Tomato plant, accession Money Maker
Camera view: bottom (45 deg); turntable rotation: 0 degrees
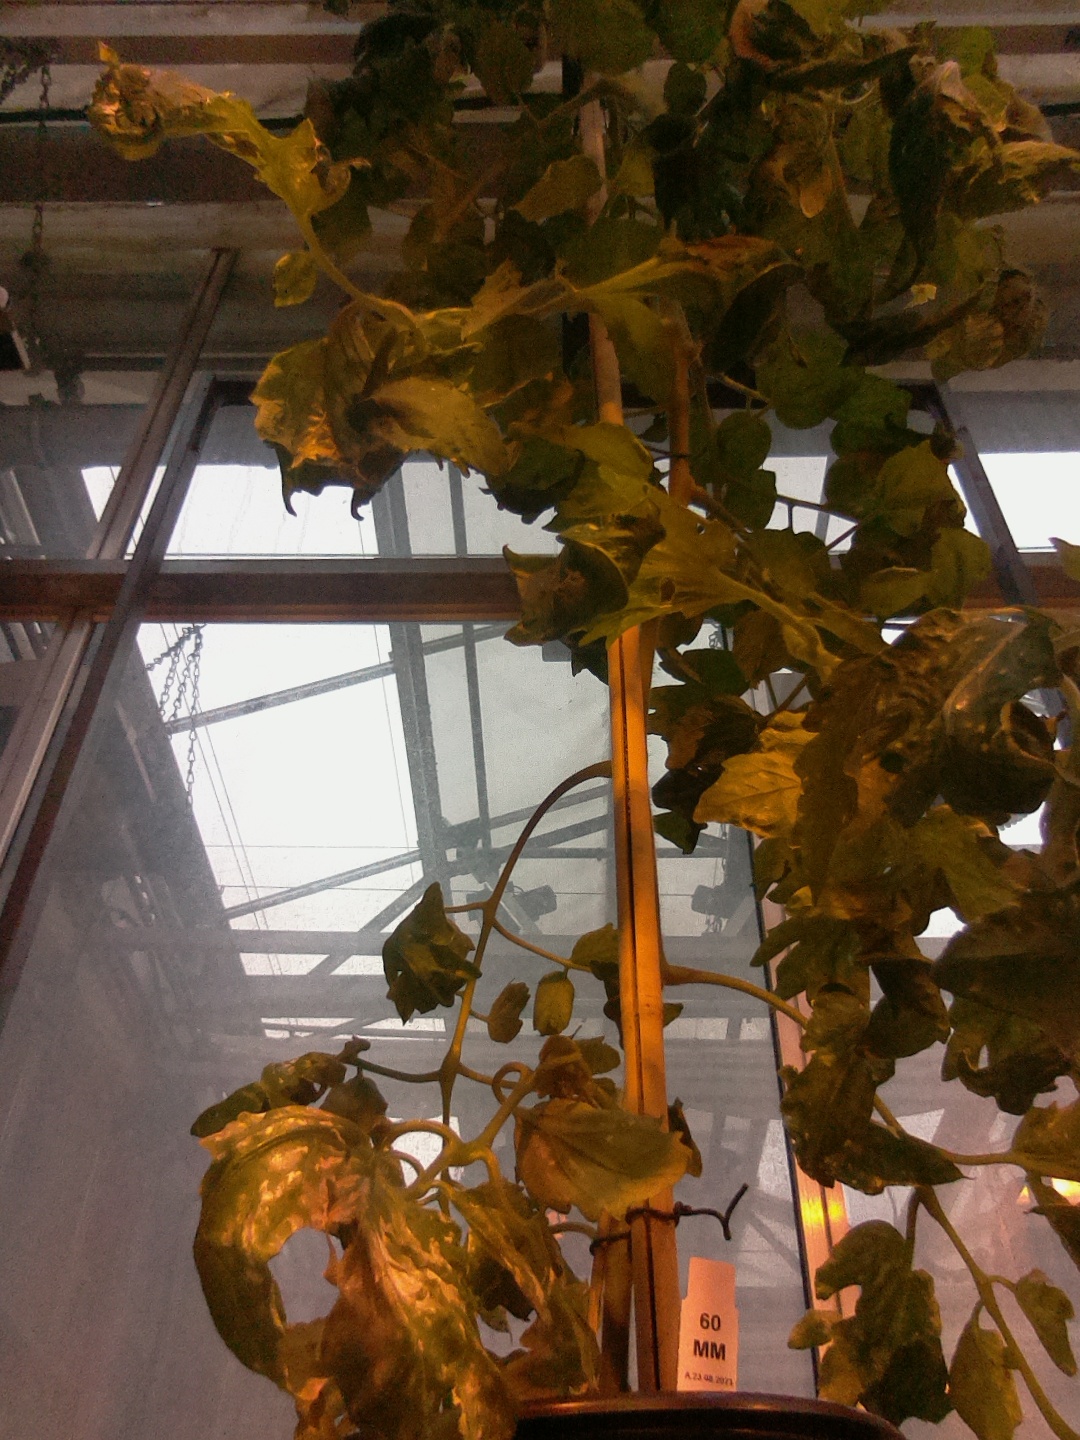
BBCH growth stage 70: Fruits at the main stem or branches visibles